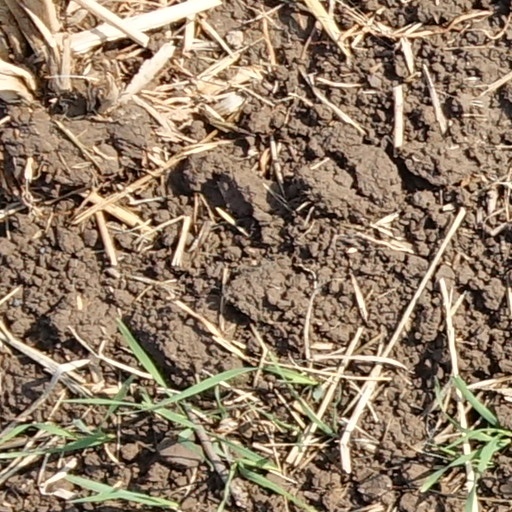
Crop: wheat